Heading West (film)

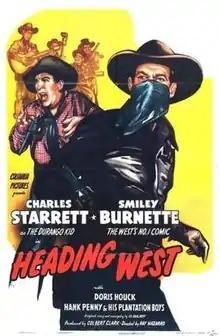
Theatrical release poster

Heading West is a 1946 American Western film directed by Ray Nazarro and written by Ed Earl Repp. The film stars Charles Starrett, Doris Houck, Hank Penny and Smiley Burnette. The film was released on August 15, 1946, by Columbia Pictures. This was the fifteenth of 65 films in the "Durango Kid" series.